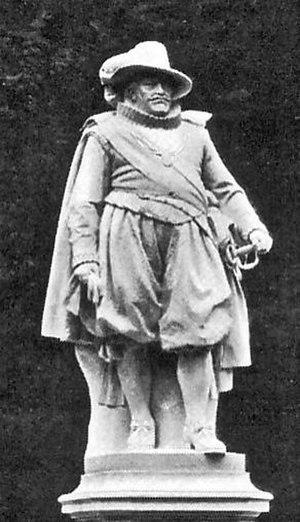
L'allée de la Victoire était une artère berlinoise prestigieuse, disparue peu après la Seconde Guerre mondiale. Conçue et financée par le Kaiser Guillaume II comme allée d'agrément du Großer Tiergarten, elle voit sa construction s'échelonner entre 1895 et 1901.